Akbar, Basilan

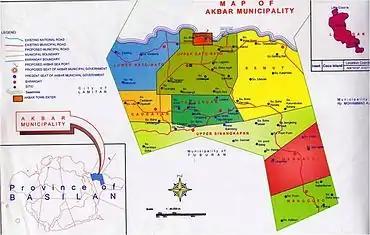

Akbar is politically subdivided into 9 barangays. Each barangay consists of puroks while some have sitios.